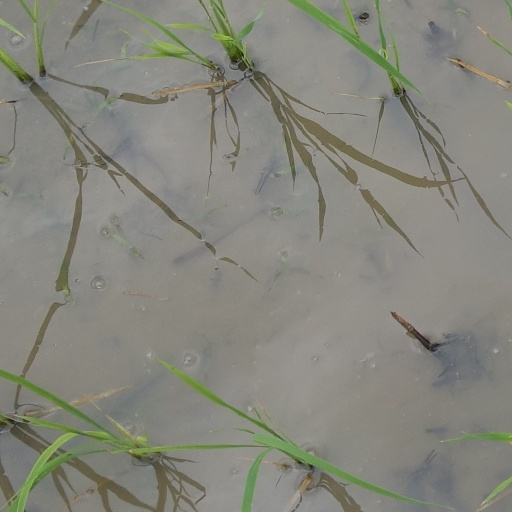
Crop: rice